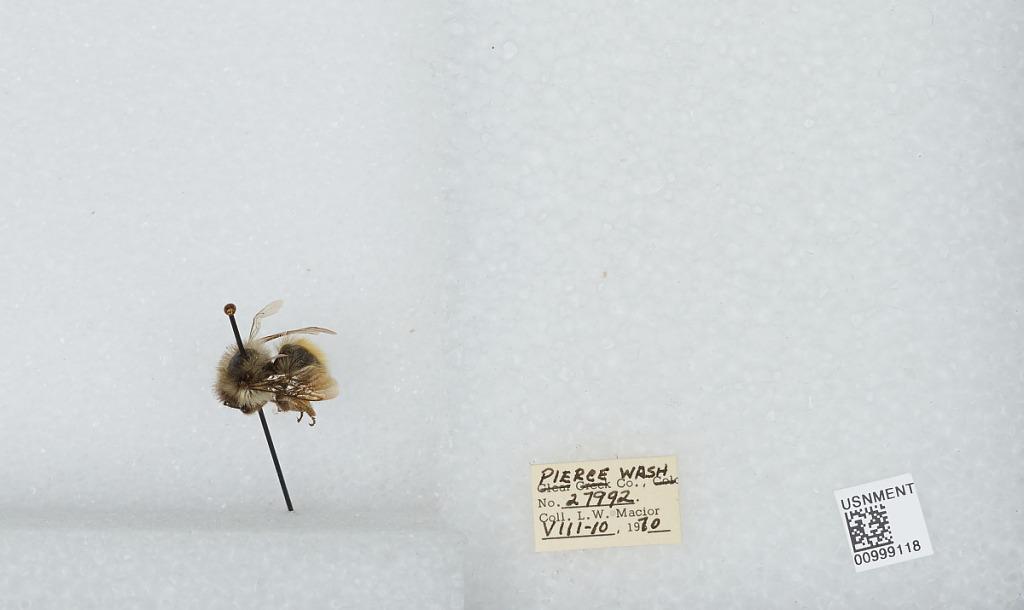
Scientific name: Bombus (Pyrobombus) melanopygus Nylander
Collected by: L. Macior
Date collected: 1970-8-10
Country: United States
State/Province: Washington
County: Pierce
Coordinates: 47.05, -122.12